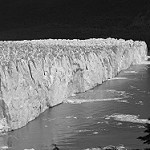
Label: B & W